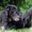
Label: dog